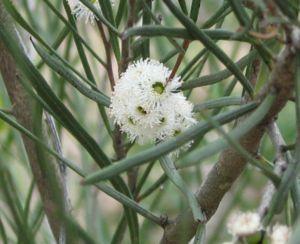
Eucalyptus angustissima, l'eucalyptus à feuilles étroites, est un petit eucalyptus endémique dans les régions côtières et subcôtières du sud de l'Australie occidentale.